Adele Buffington

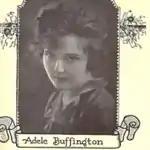
Buffington in 1922

Adele Buffington (born Adele Burgdorfer, and sometimes billed as Jess Bowers) was an American screenwriter of the silent and sound film eras of Hollywood.